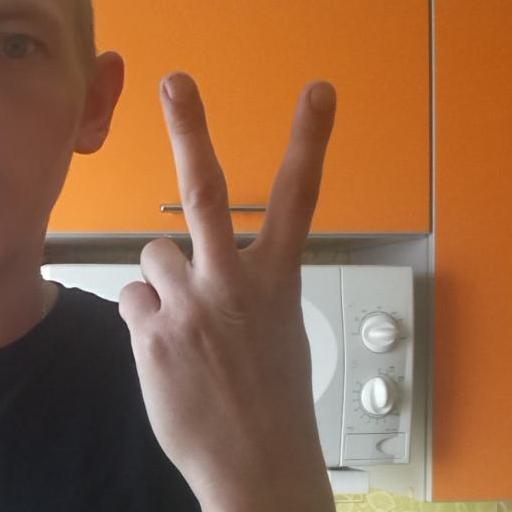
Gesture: peace_inverted